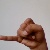
The image shows a hand gesture representing the letter 'J' in Indian Sign Language.